Chauncey A. Goodrich

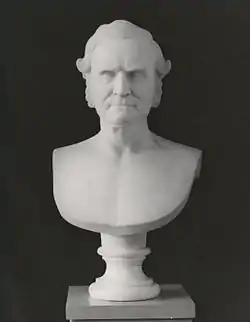
Marble bust of Chauncey Allen Goodrich, by Chauncey Ives, 1873. Yale University Art Gallery

Chauncey Allen Goodrich graduated from Yale in 1810, served as tutor there in 1812–1814, and afterward studied theology. He settled in Middletown, Connecticut, in 1810 as pastor of the Congregational church there, but feeble health obliged him to leave in 1817. In 1820 he was chosen president of Williams College, but declined the office. He was professor of rhetoric and oratory in Yale from 1817 until 1839 when he was transferred to the chair of pastoral theology in that institution, which chair he held till his death.